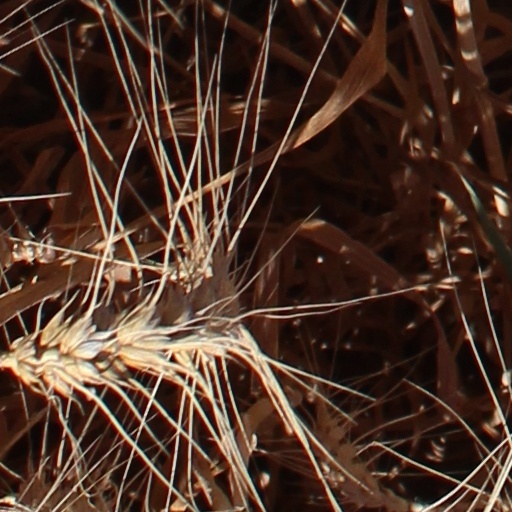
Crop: wheat